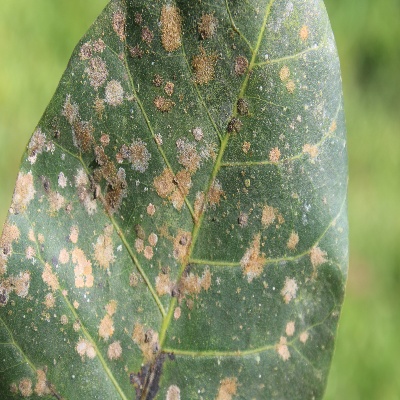
Crop: Cashew
Condition: red rust